Battle of Lubusz (1239)

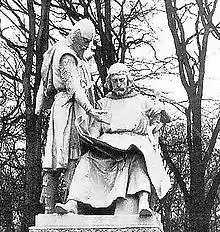
Otto III and John I

The Battle of Lubusz (1239) was a conflict between the Margraviate of Brandenburg and the Polish Duke Henry II the Pious, the conflict ended in victory for Henry. Lebus Land remained under Polish control and Cedynia and Kienitz were retained by Pomeranian Prince Barnim I.